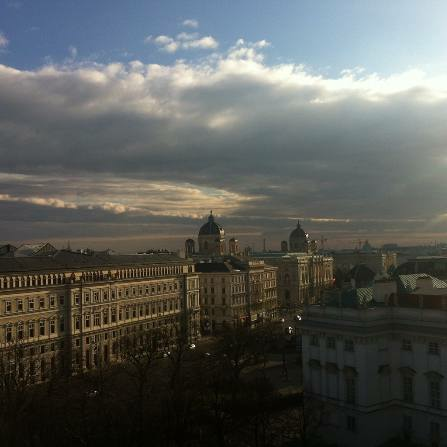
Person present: No